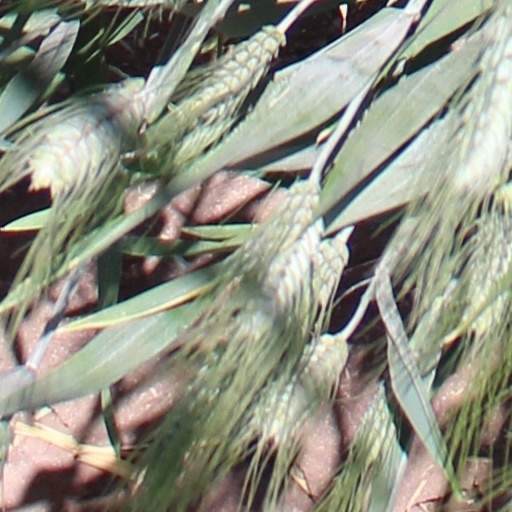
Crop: wheat